Sahle Selassie

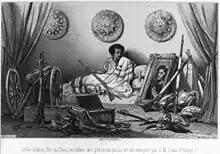
King Sahle Selassie of Shoa with gifts from Louis Philippe I of France.

Sahle Selassie also worked to modernize his country, and like his contemporaries Goshu of Gojjam and Wube Haile Maryam of Tigray, he made contacts with European countries like France and Great Britain in hope of gaining craftsmen, educators, and above all firearms. Like his contemporaries, he understood the value of firearms, and increased the number in his armories from a few score when he took office to 500 in 1840, and doubled that number again by 1842. He signed treaties of friendship with both France (16 November 1841) and Great Britain (7 June 1841). The Negus also encouraged foreigners to settle in Shewa, and offered considerable incentives to them, such as the revenue from a large village he granted a Greek mason by the name of Demetrios. As a result, at one point a number of foreigners were present in Shewa, who included a number of Greeks, at least one Armenian, and several traders from Eastern lands.